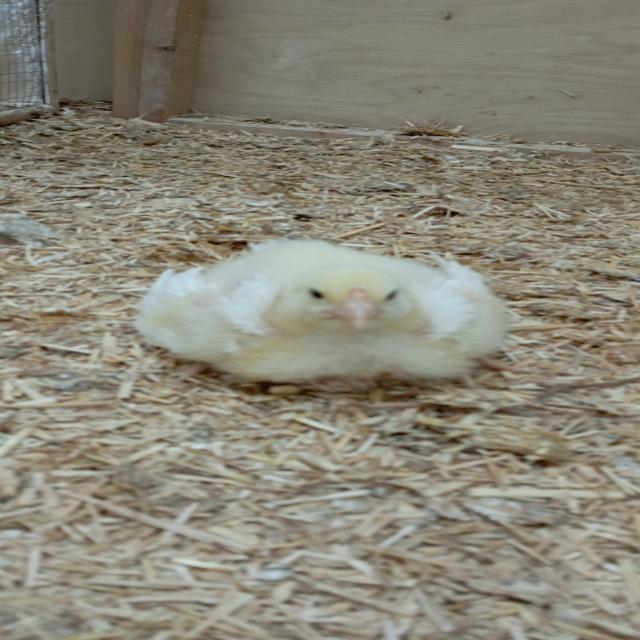
Weight: 363 g